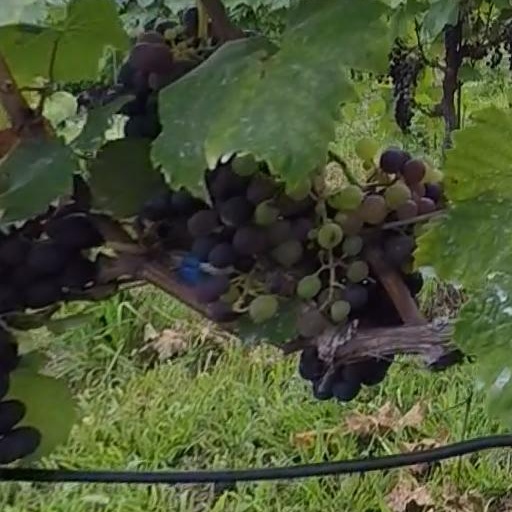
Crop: grape